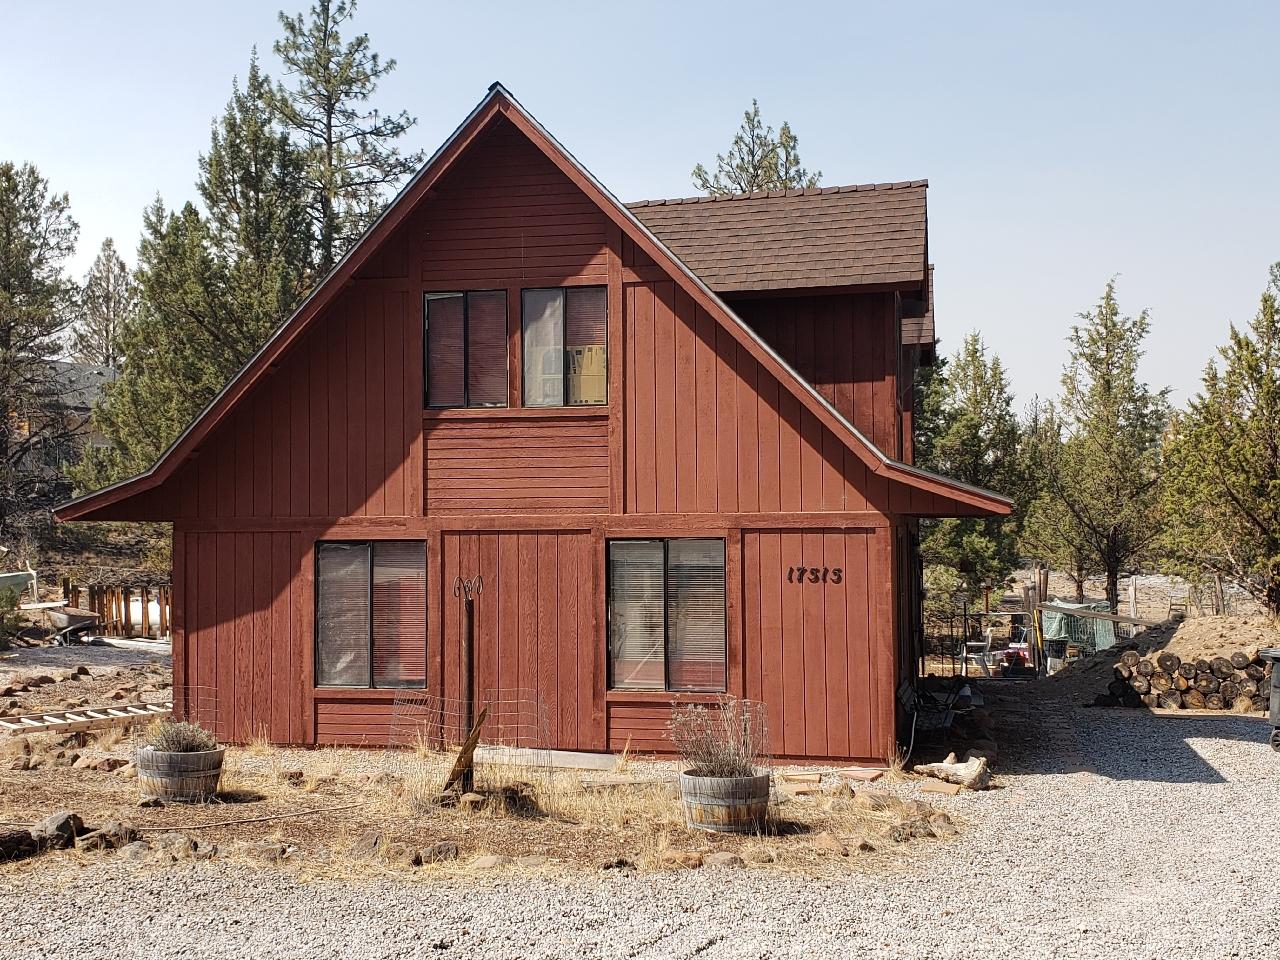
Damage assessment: no_damage